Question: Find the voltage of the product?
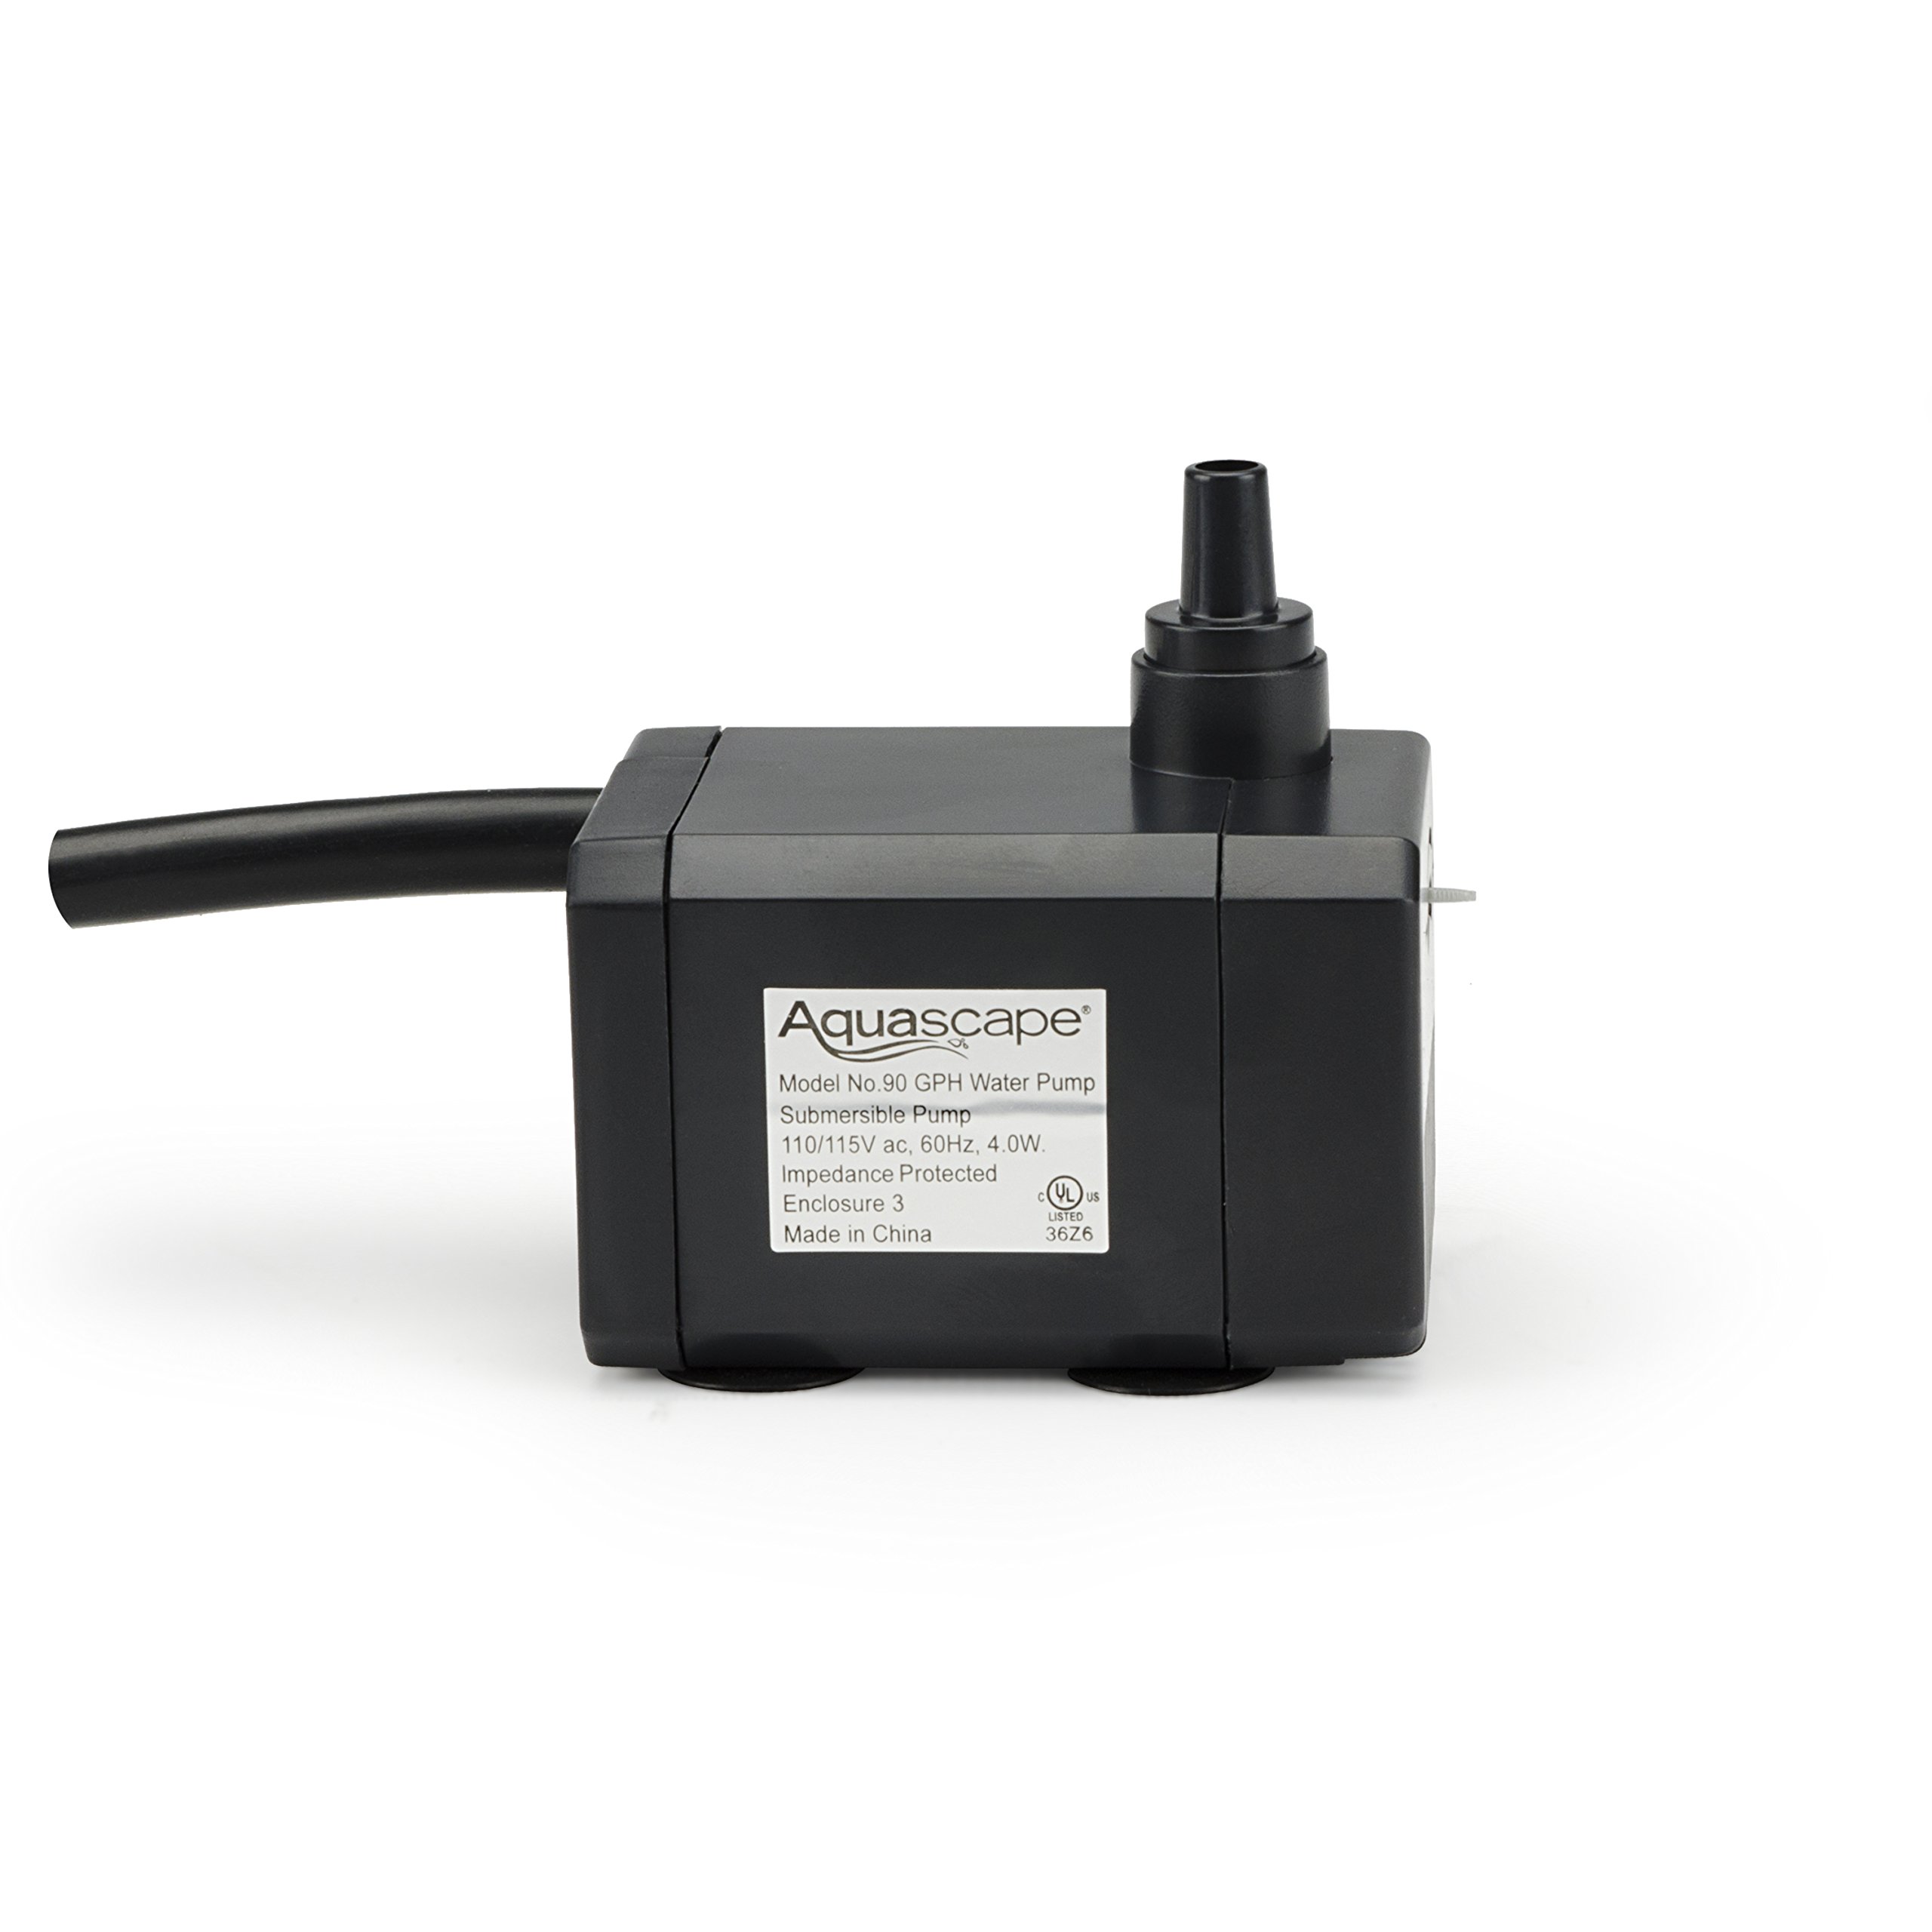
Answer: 0.9565217391304348 volt